Jonathan Nolan

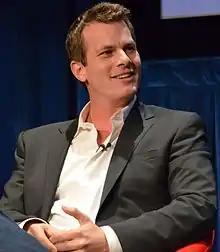
Nolan at the Paley Center for Media in 2012

Nolan's short story "Memento Mori" was used by his older brother, director Christopher Nolan, as the basis for the film "Memento". Although Jonathan received a "based on a story by" credit, not a screenwriting credit, the brothers shared a nomination for the Academy Award for Best Original Screenplay as the film was released before the story was published.